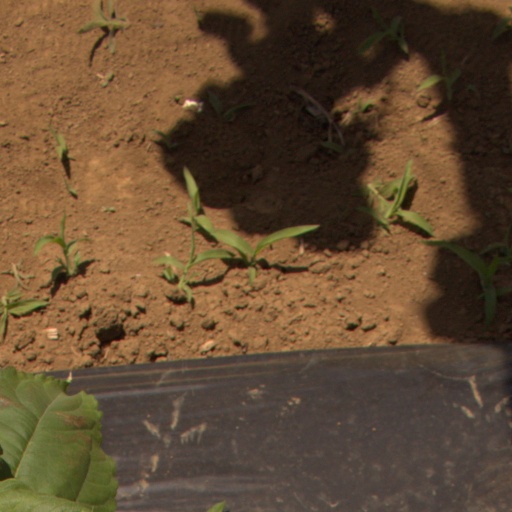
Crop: Jerusalem artichoke